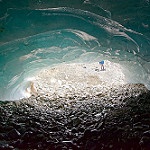
Scene: Outdoor